FIFA 97

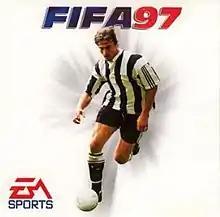
European PC cover featuring Newcastle United's David Ginola

FIFA 97 (also known as FIFA Soccer 97) is a football simulation video game published by EA Sports. It was released for PC, PlayStation, SNES, and Mega Drive, in 1996, with the Saturn version to follow in 1997.